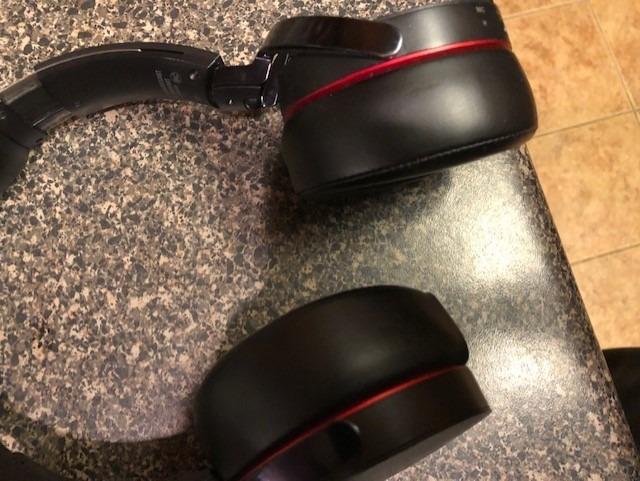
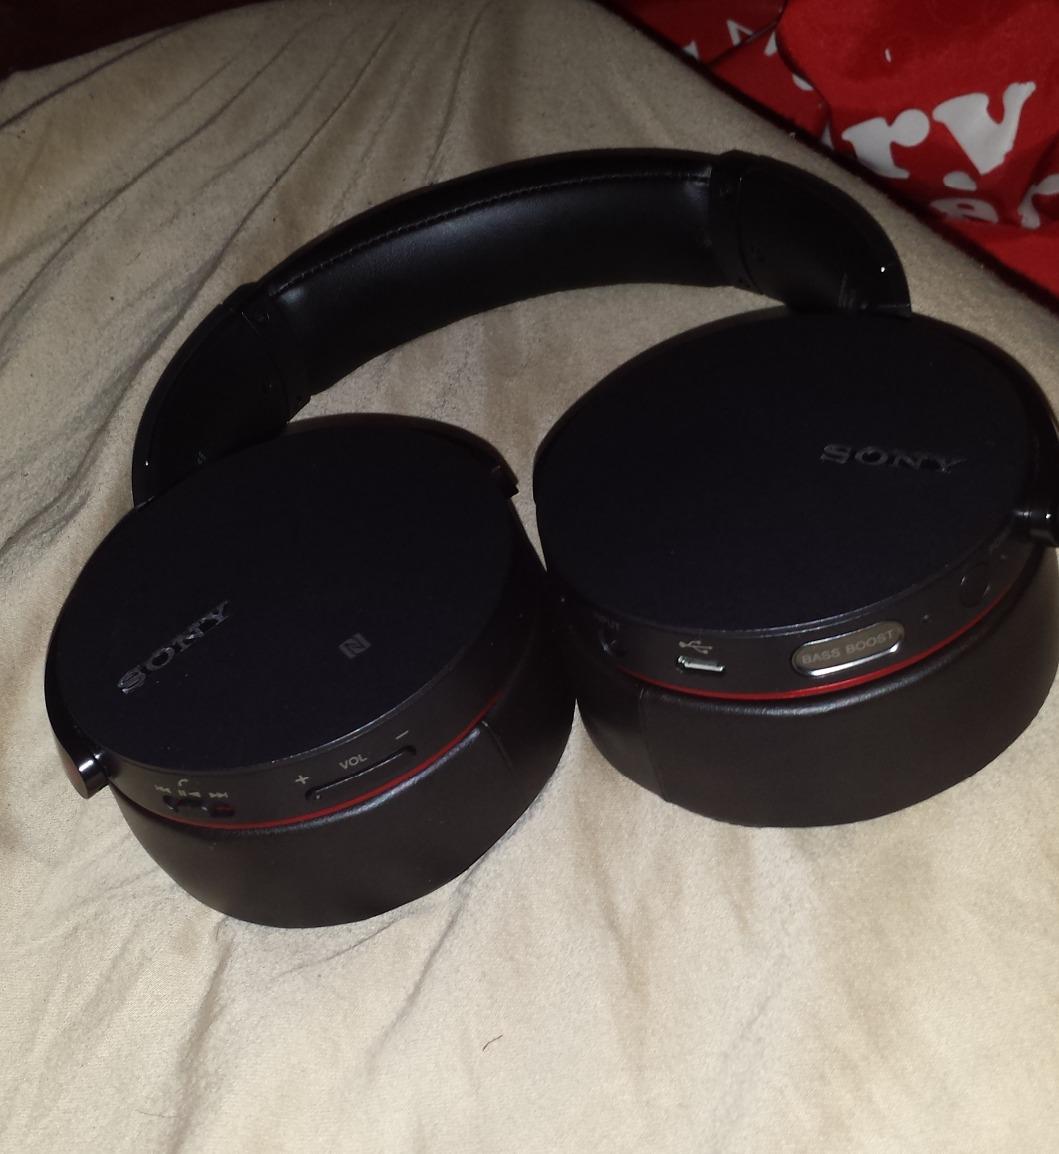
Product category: headphones
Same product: yes